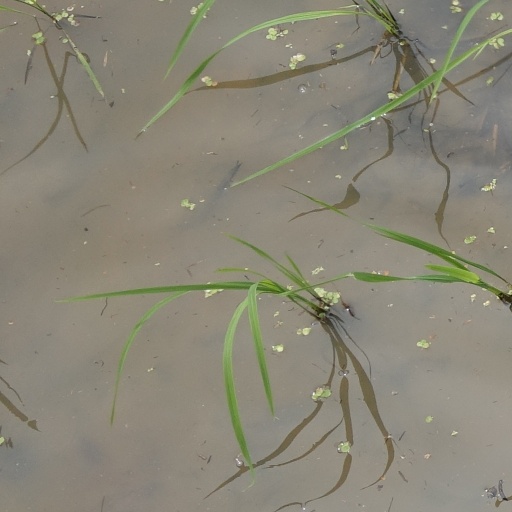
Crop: rice